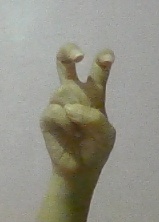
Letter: toot